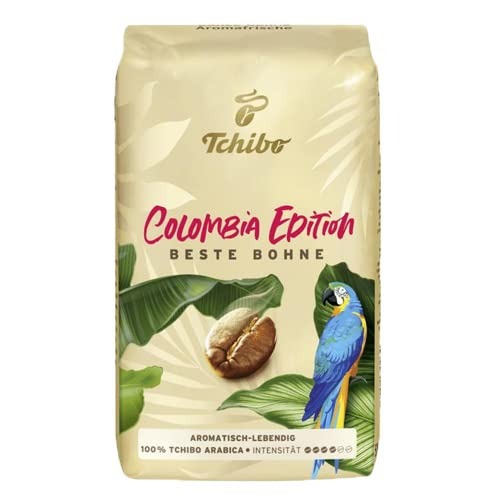
Item Name: Tchibo - Beste Bohnen Colombia Edition Beans - 500g
Bullet Point: German Coffee
Value: 17.6
Unit: Ounce

Price: 20.99